Milecastle 26

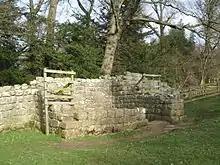
Remains of Brunton Turret

Turret 26B (Brunton) is located just to the west of Brunton House, between it and the A6079. It is preserved with upstanding remains up to high, and forms part of a extant section of Hadrian's Wall. Within the turret is a free-standing altar. The turret was first excavated by John Clayton during 1873 and later by T. Hepple in 1930. It has since been consolidated.